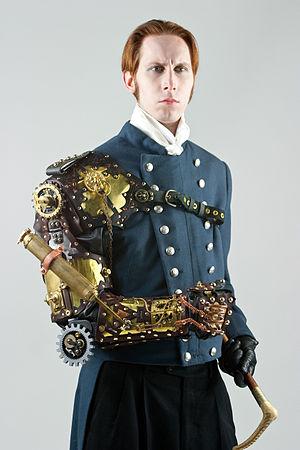
Photo de l'auteur G. D. Falksen habillé en style Steampunk. Македонски: Писателот Џ.Д. Фолксен со механизам на раката (творба на Томас Вилфорд) во стимпанкерски стил.